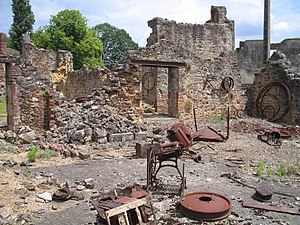
Operation Overlord / Civilbefolkningens situation under operationen / De civile tab
Den ødelagte Oradour-sur-Glane i dag
Operation Overlord var kodenavnet for de Vestallieredes invasion af Normandiet i 2. verdenskrig. Operationen havde til formål at trænge tyskerne ud af et område i Nordfrankrig, som derefter kunne bruges som basis for befrielsen af Frankrig og det øvrige Nordvesteuropa. Operationen omfattede dels selve landgangen i Normandiet den 6. juni 1944 og de følgende operationer indtil udgangen af august, hvor de allierede arméer havde befriet Paris og de tyske hære havde trukket sig tilbage over Seinen.